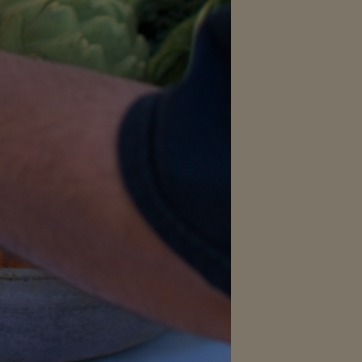
Material: fabric